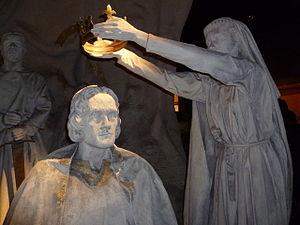
Isabelle de Fife ou Isabelle MacDuff, est une noble écossaise, comtesse de Buchan à la suite de son mariage avec John Comyn.